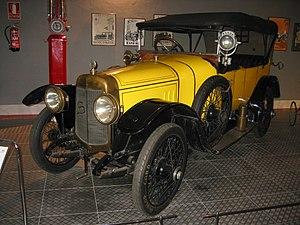
Th. Schneider est une société de construction automobile française fondée à Besançon le 16 juin 1910 par Louis Ravel et Théodore Schneider. Ce dernier a d'abord officié à Lyon en fondant la firme Rochet-Schneider.